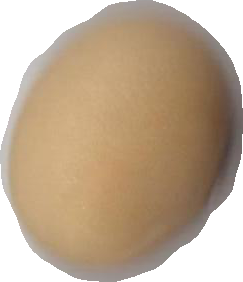
Variety: Anjasmoro